Nanosyntax

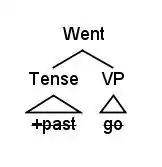
Irregular verbs can be parallel to Phonological Idioms (exemplified by "geese") and use Phrasal Lexicalisation as well.

This principle also allows for a word like "geese" to lexicalise [goose[Pl]. When an additional lexicalisation is present, instead of following the standard addition of -s to pluralise the noun, instead the lexicalisation rule takes over in the following manner: